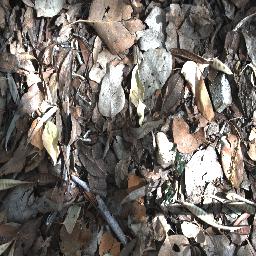
Label: negative